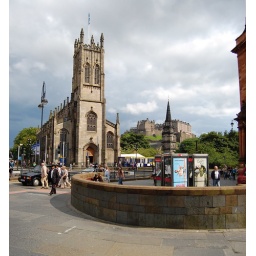
Sorry, it's not a pub.... it is a church and a castle in the background.(with telephone [toilet] boxes in the foreground)